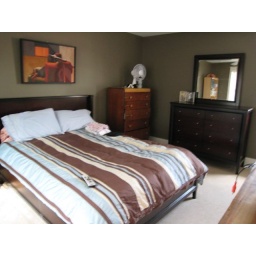
We still need to get a new tall dresser and nightstands but I'm in love with the new bed and the dresser with the mirror